Virgin of Quito

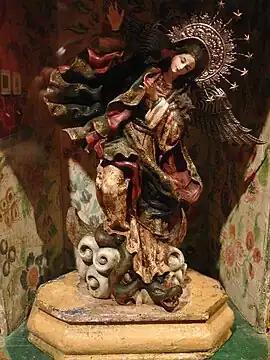
Virgin of Quito by Bernardo de Legarda, 18th century.

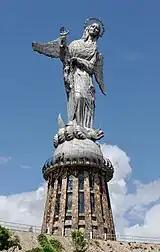
Herrán Matorras' Virgin of El Panecillo (1976) on El Panecillo is a large replica of the sculpture.

The Virgin of Quito (Spanish, "La Virgen de Quito") — also known as the Virgin of the Apocalypse, Winged Virgin of Quito, Dancing Madonna, and Legarda's Virgin — is a wooden sculpture by the Quiteño artist Bernardo de Legarda ("ca." 1700-1773) which has become the most representative example of the Quito School of art, developed in the Ecuadorian capital during the Spanish colonial era. This particular "Virgin" became a popular cult image which is still venerated — via innumerable replicas — throughout the northern Andes.